Opera House (horse)

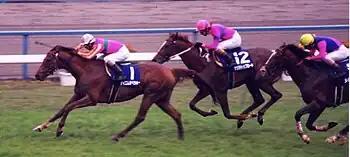
T M Opera O; Opera House's record-breaking son

Opera House was named European Champion Older Horse at the 1993 Cartier Racing Awards.